Derek Bennett

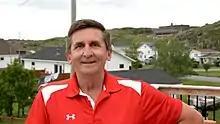

Derek John Bennett is a Canadian politician, who was elected to the Newfoundland and Labrador House of Assembly in the 2015 provincial election. He represents the electoral district of Lewisporte-Twillingate as a member of the Liberal Party.